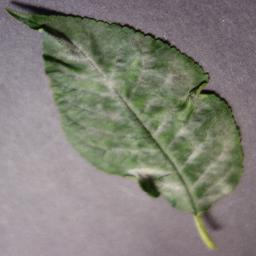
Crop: cherry
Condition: (including_sour)_powdery_mildew